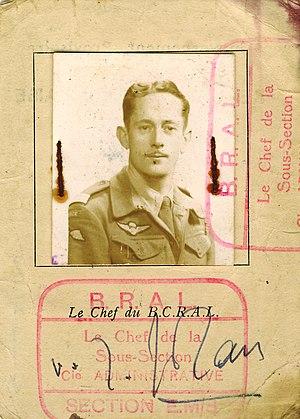
Recto de la carte d'identité du capitaine Jedburgh Jean Larrieu, délivré par le B.C.R.A.L. en Juin 1944 en Angleterre, établie à son pseudonyme Lavisme pour l'opération Jude du 14 Août 1944. La photo d'identité est coupée à moitié de l'insigne droit de façon qu'on ne devine pas qu'il fait partie des Spécial Forces (SF) en cas d'arrestation.
Jean Larrieu est un Jedburgh, officier de l'armée française, figure des Forces spéciales durant la Seconde Guerre mondiale, guerre d'Indochine et de la guerre d'Algérie.